Chris Spedding

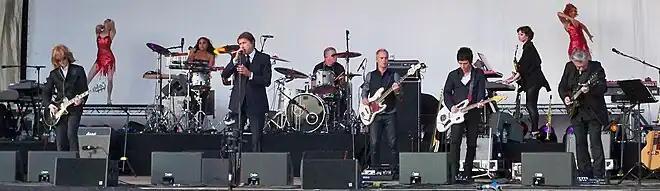
Spedding (far right) on stage with singer Bryan Ferry (centre) at GuilFest, 2012

Accepting an invitation, Spedding toured with a reformed Roxy Music in 2001. By now in his late fifties, Spedding's own blues rock offerings "One Step Ahead of the Blues" (2002) and "Click Clack" (2005) were released, followed by "It's Now Or Never" in 2007. He was one of only two musicians from the 1976 album "Jeff Wayne's Musical Version of The War of the Worlds" to return for Jeff Wayne's Black Smoke Band's 2006–2012 tour of Europe. He then featured on the 2012 album "Jeff Wayne's Musical Version of The War of the Worlds – The New Generation", touring with the show in 2012 and 2014.